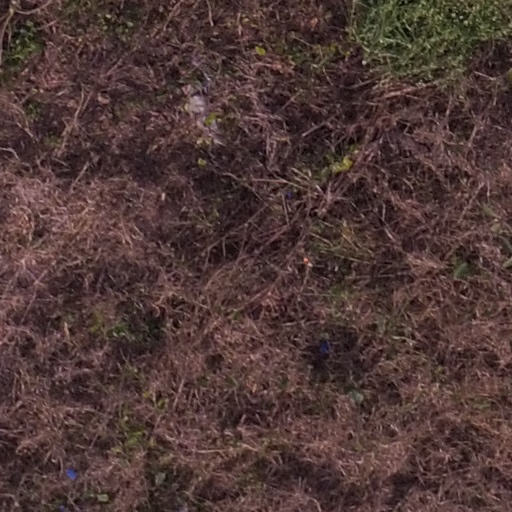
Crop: maize; corn